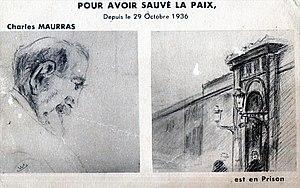
Carte postale éditée par la ""Propagande nationale"" en soutien à Charles Maurras incarcéré à la prison de la Santé."
Charles Maurras, né le 20 avril 1868 à Martigues et mort le 16 novembre 1952 à Saint-Symphorien-lès-Tours, est un journaliste, essayiste, homme politique et poète français, membre de l'Académie française. Théoricien du nationalisme intégral, il est l'une des figures de proue de l'Action française, principal mouvement intellectuel et politique d'extrême droite sous la Troisième République.